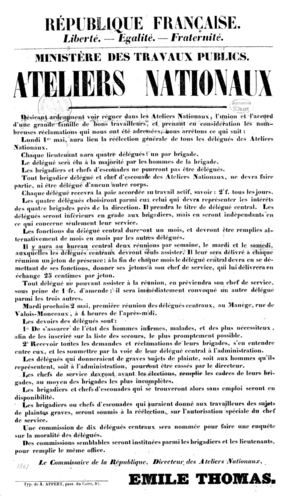
Organisation des Ateliers nationaux par Émile Thomas, premier directeur des Ateliers nationaux, Paris, 1848
Pierre-Émile Thomas, dit Thomas-Payen, né à Paris en 1822 et mort à Marseille le 13 juin 1880, est un chimiste et ingénieur civil français, connu pour avoir été le premier directeur des Ateliers nationaux en 1848.